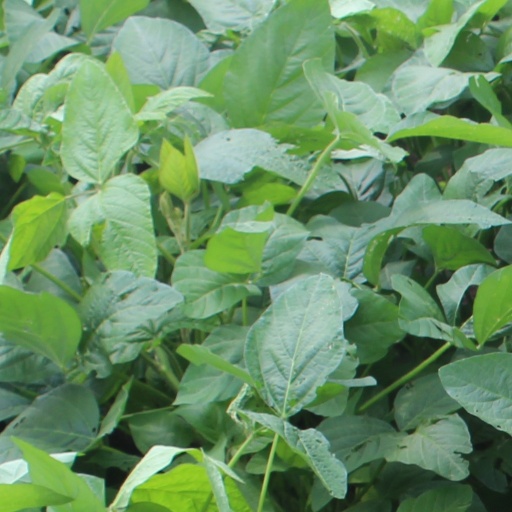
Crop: soybean